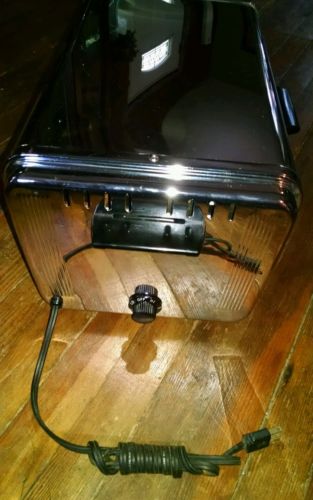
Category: toaster